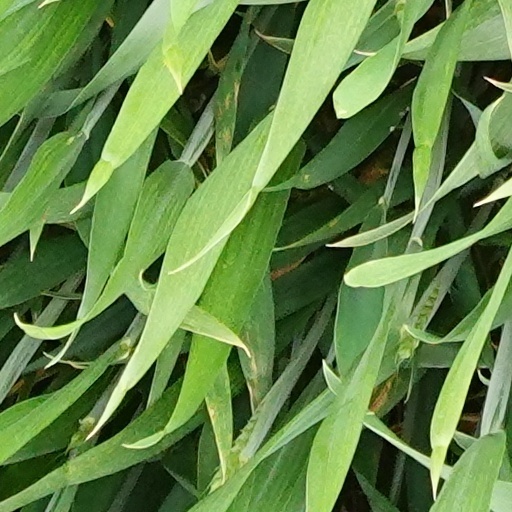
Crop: wheat